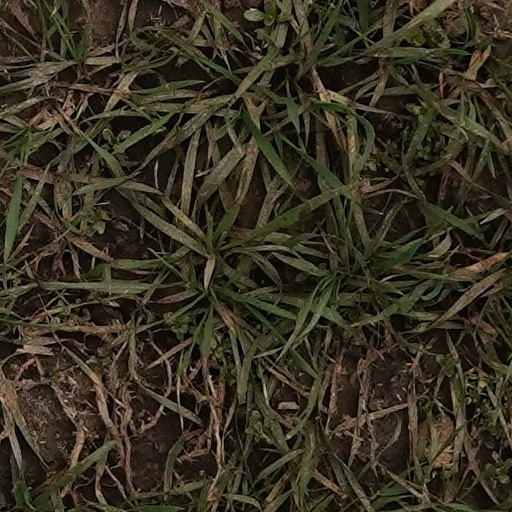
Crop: wheat